Sharpshooters (film)

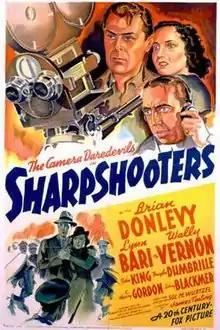
Theatrical release poster

Sharpshooters is a 1938 American adventure film directed by James Tinling and written by Robert Ellis and Helen Logan. The film stars Brian Donlevy, Lynn Bari, Wally Vernon, John 'Dusty' King, Douglass Dumbrille and C. Henry Gordon. The film was released on November 15, 1938, by 20th Century Fox.